Dave Birdsall

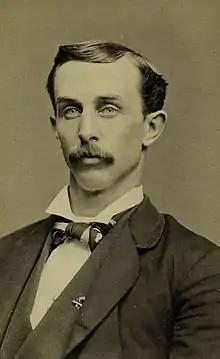
Birdsall in 1872

David Solomon Birdsall (July 16, 1838 – December 30, 1896) was an American professional baseball player. He played for the Boston Red Stockings from 1871 to 1873 as an outfielder and catcher.